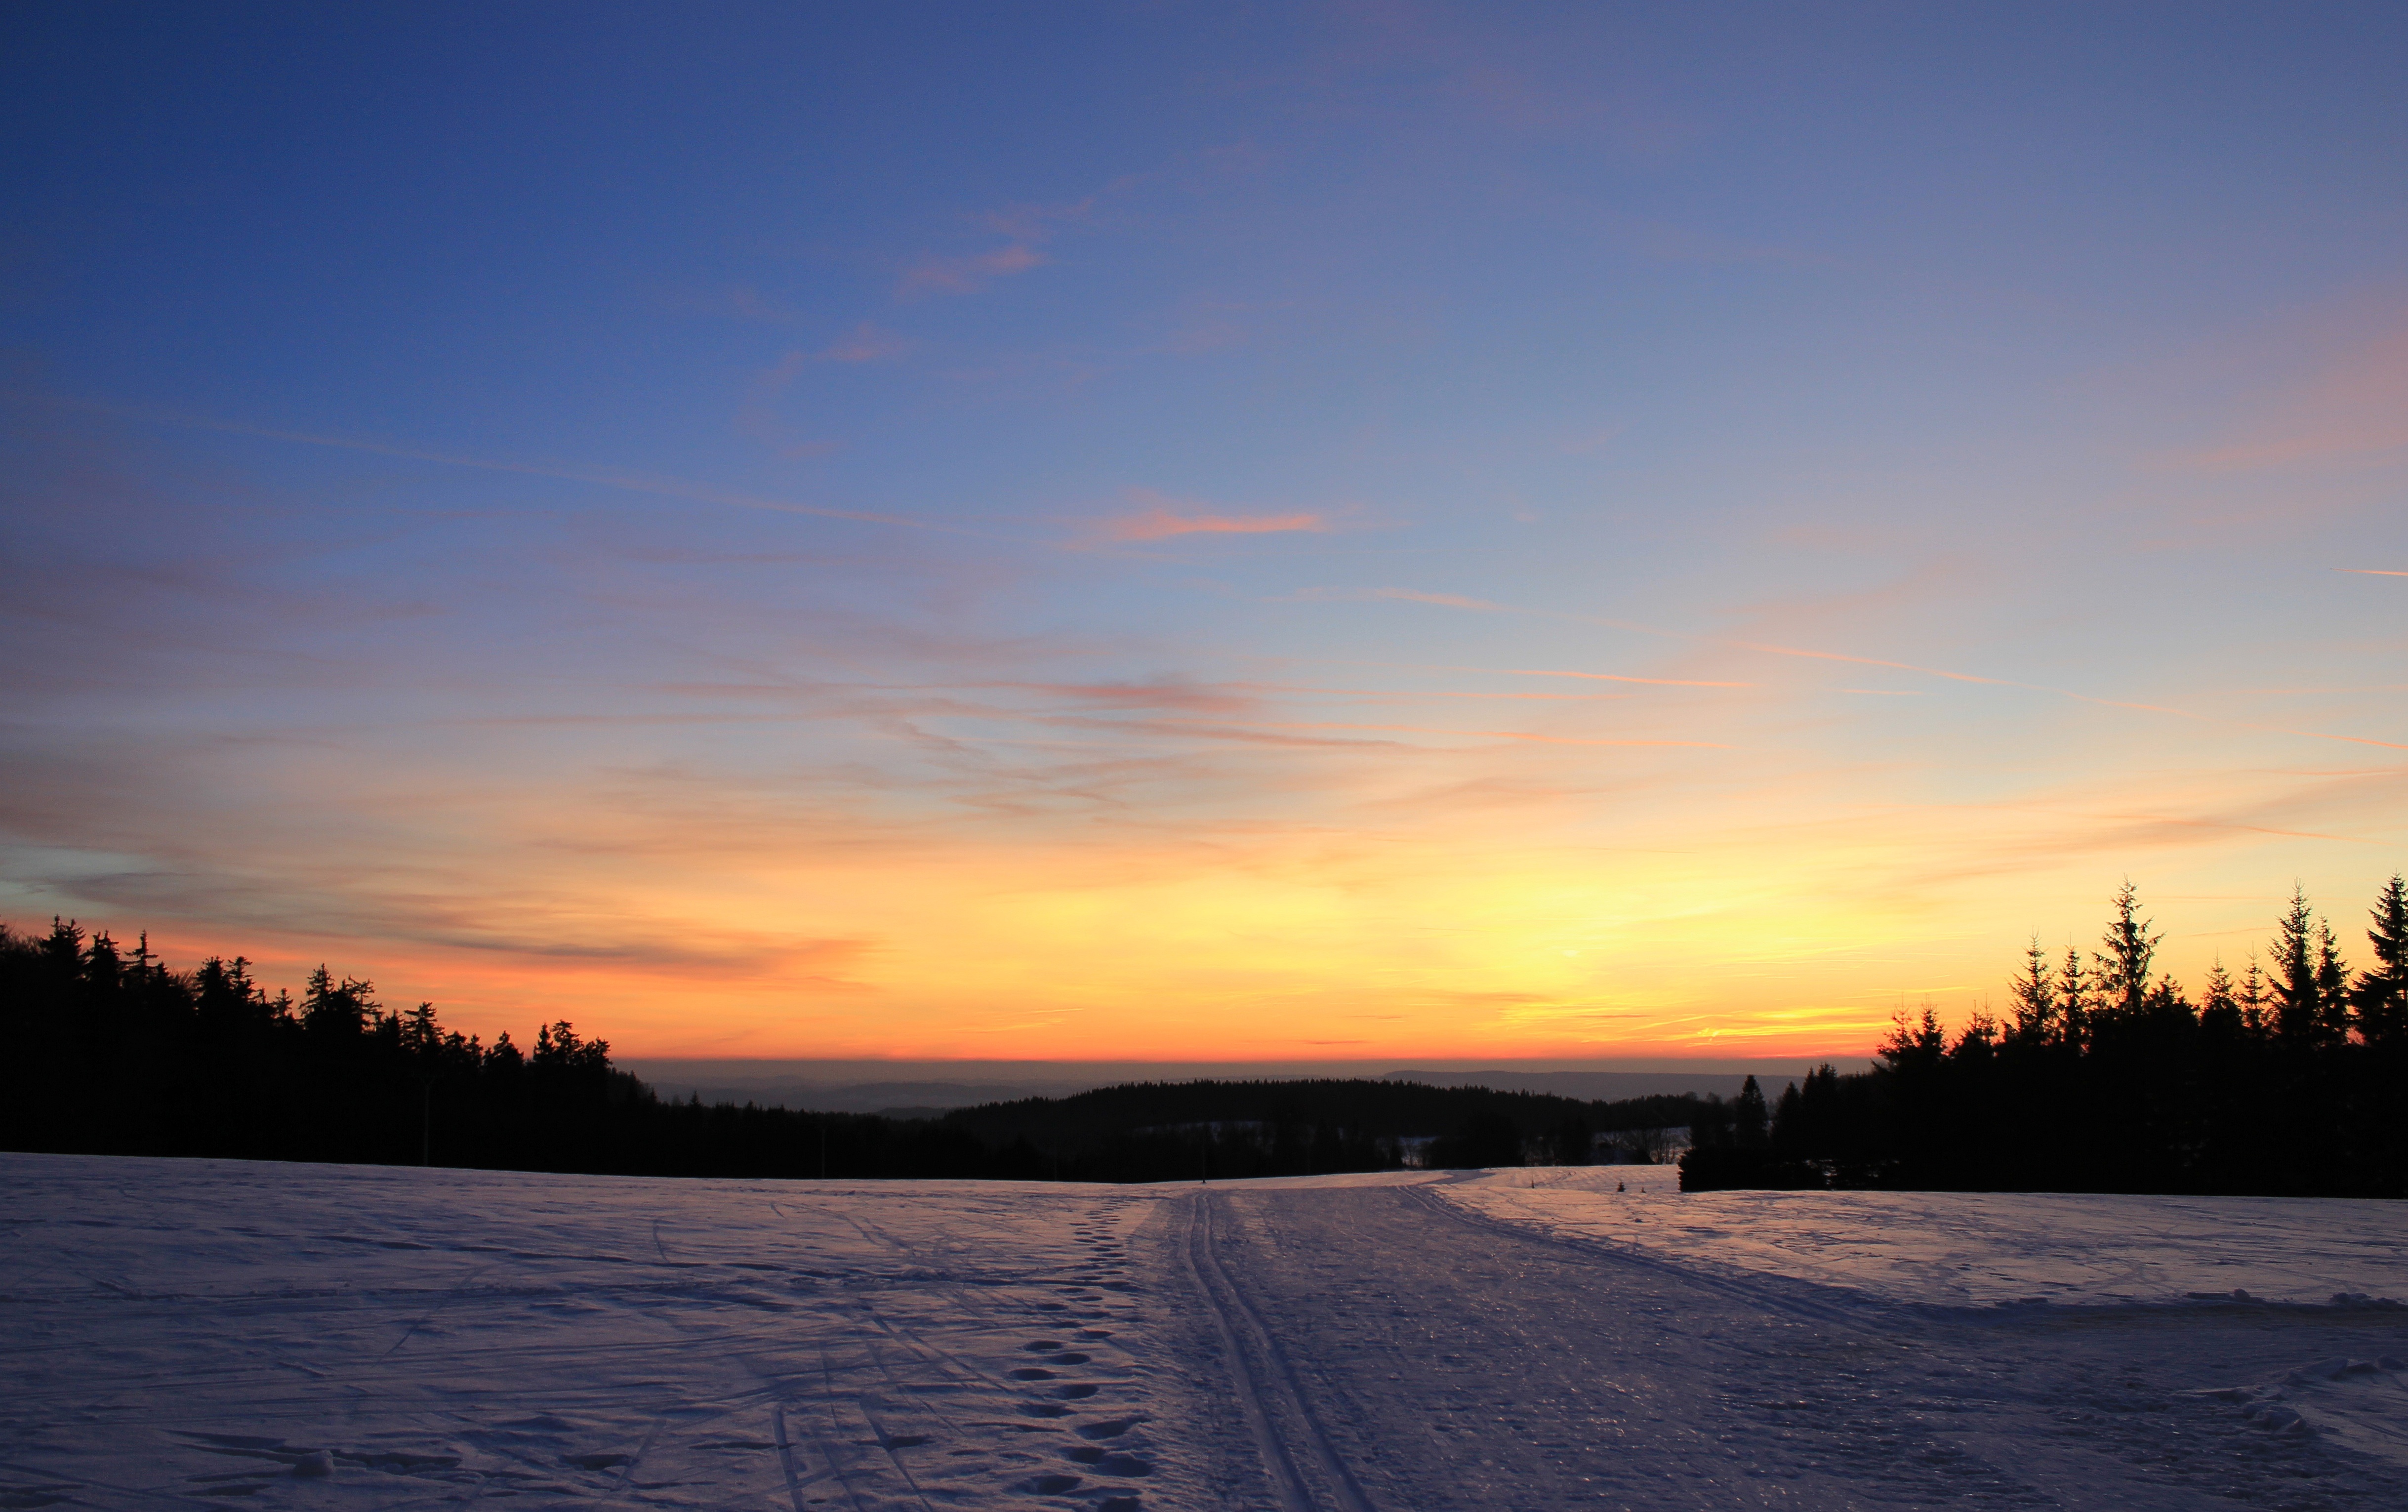
horizon, mountain, snow, winter, cloud, sky, sun, sunrise, sunset, sunlight, morning, dawn, dusk, evening, weather, season, mountains, afterglow